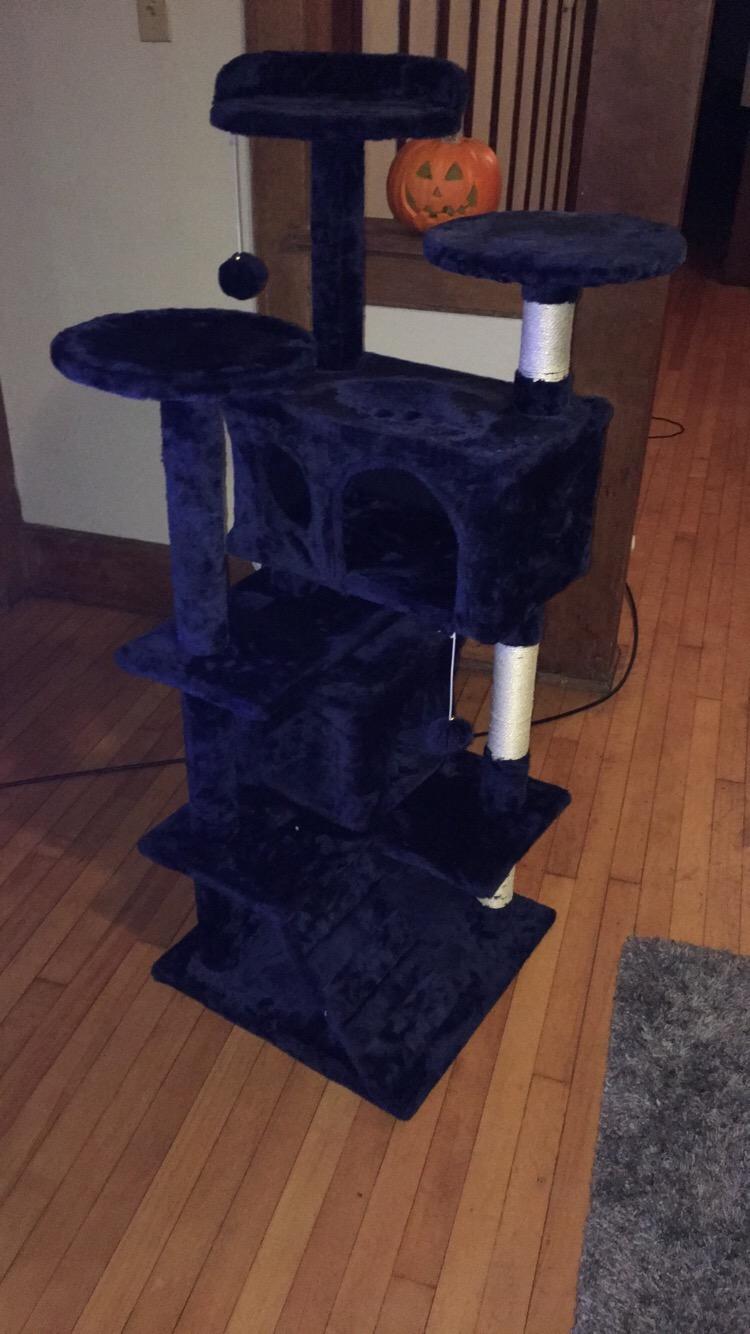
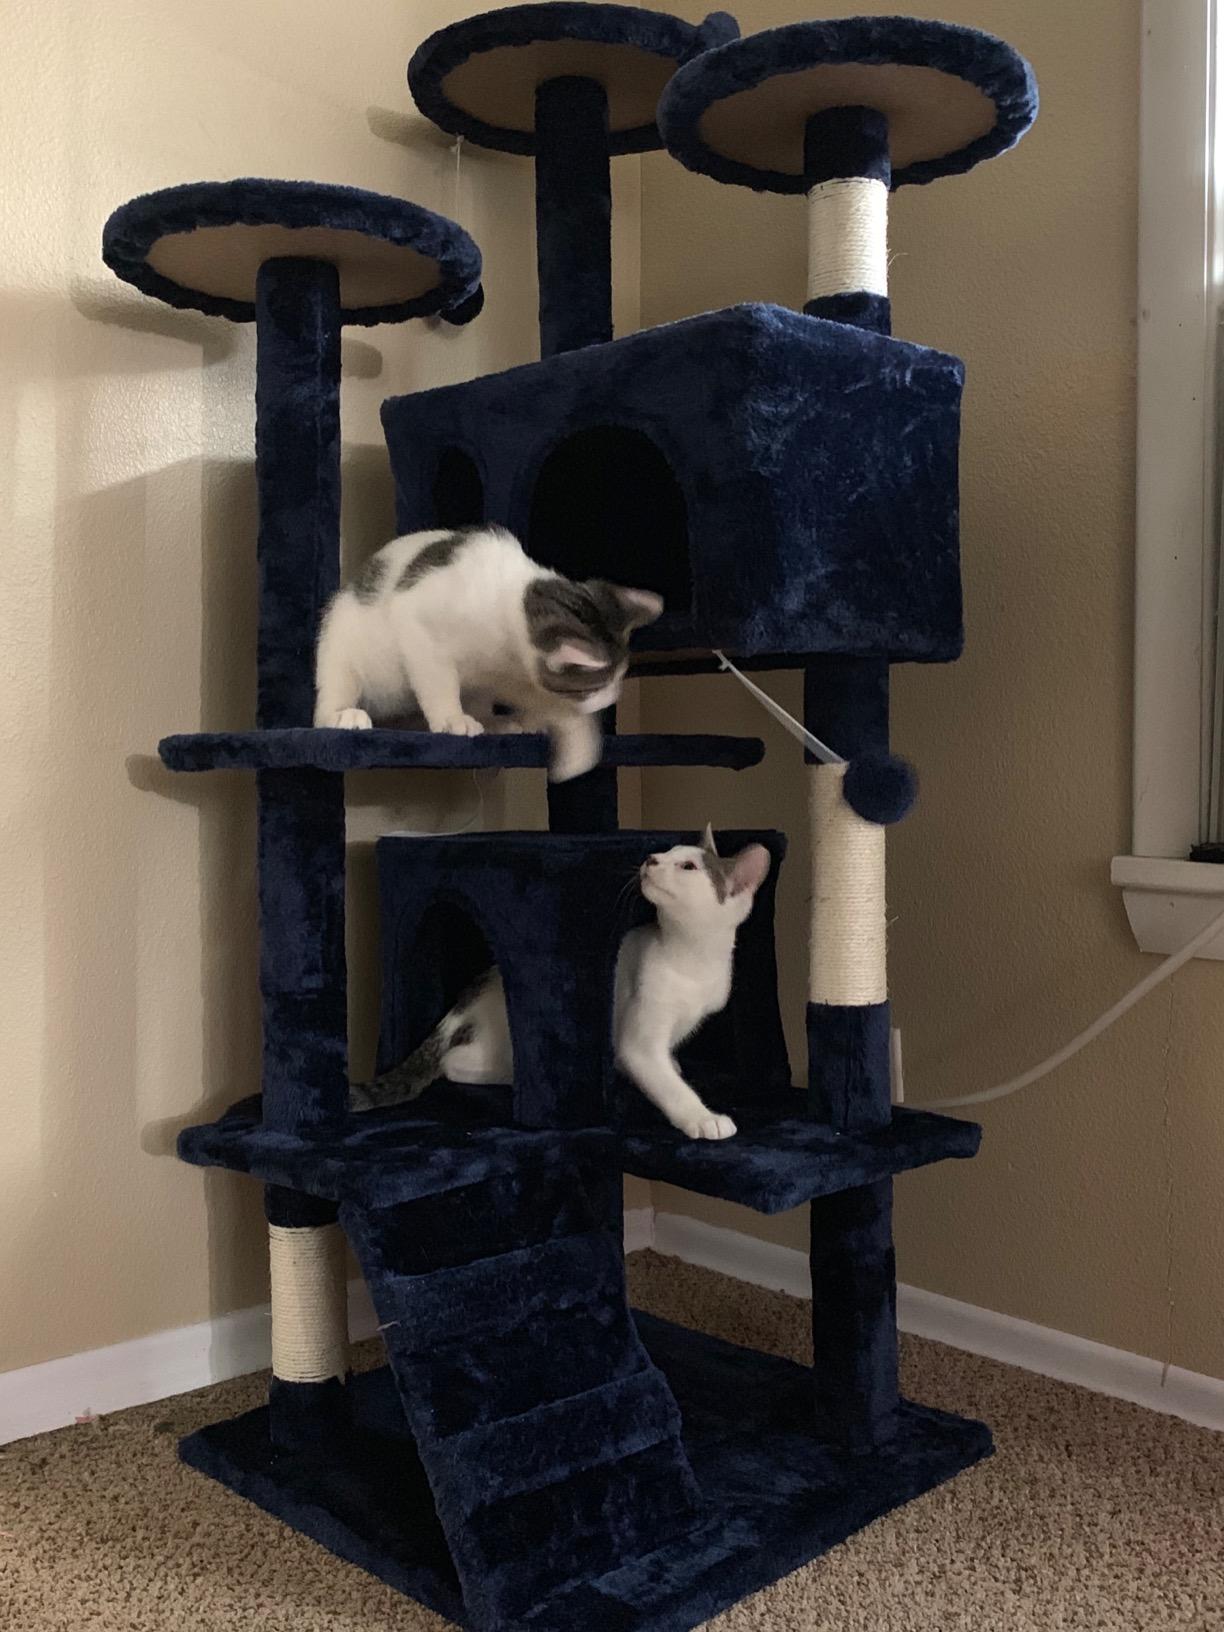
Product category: items_cat tree
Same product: yes